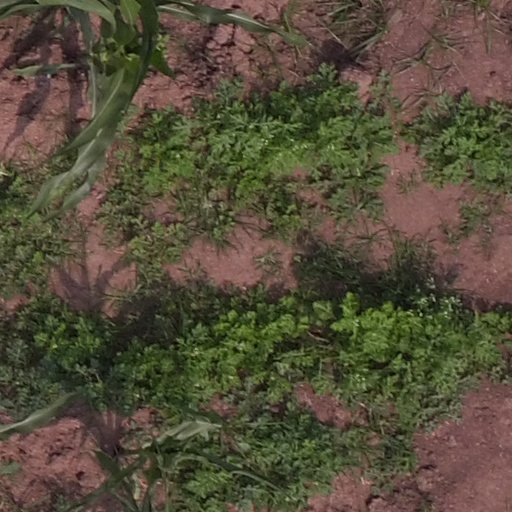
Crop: maize; corn